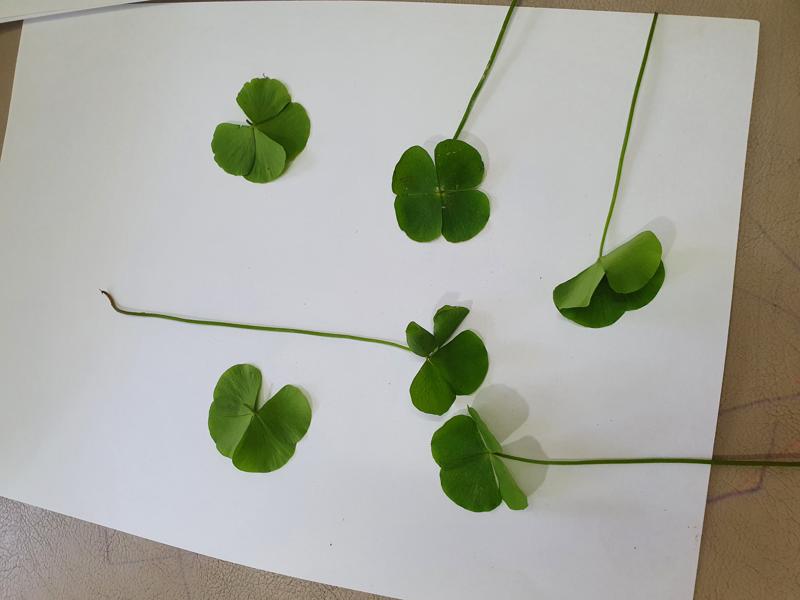
Weed species: Marsilea minuta